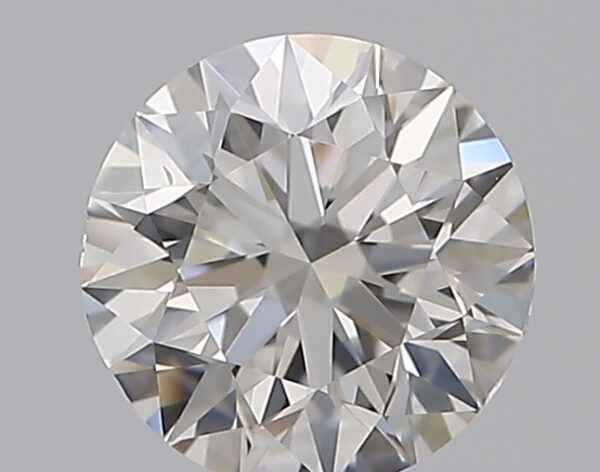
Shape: round
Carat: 0.5
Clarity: VS2
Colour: F
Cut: EX
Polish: EX
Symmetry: VG
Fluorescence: F
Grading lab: GIA
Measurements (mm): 5.01 x 5.07 x 3.19